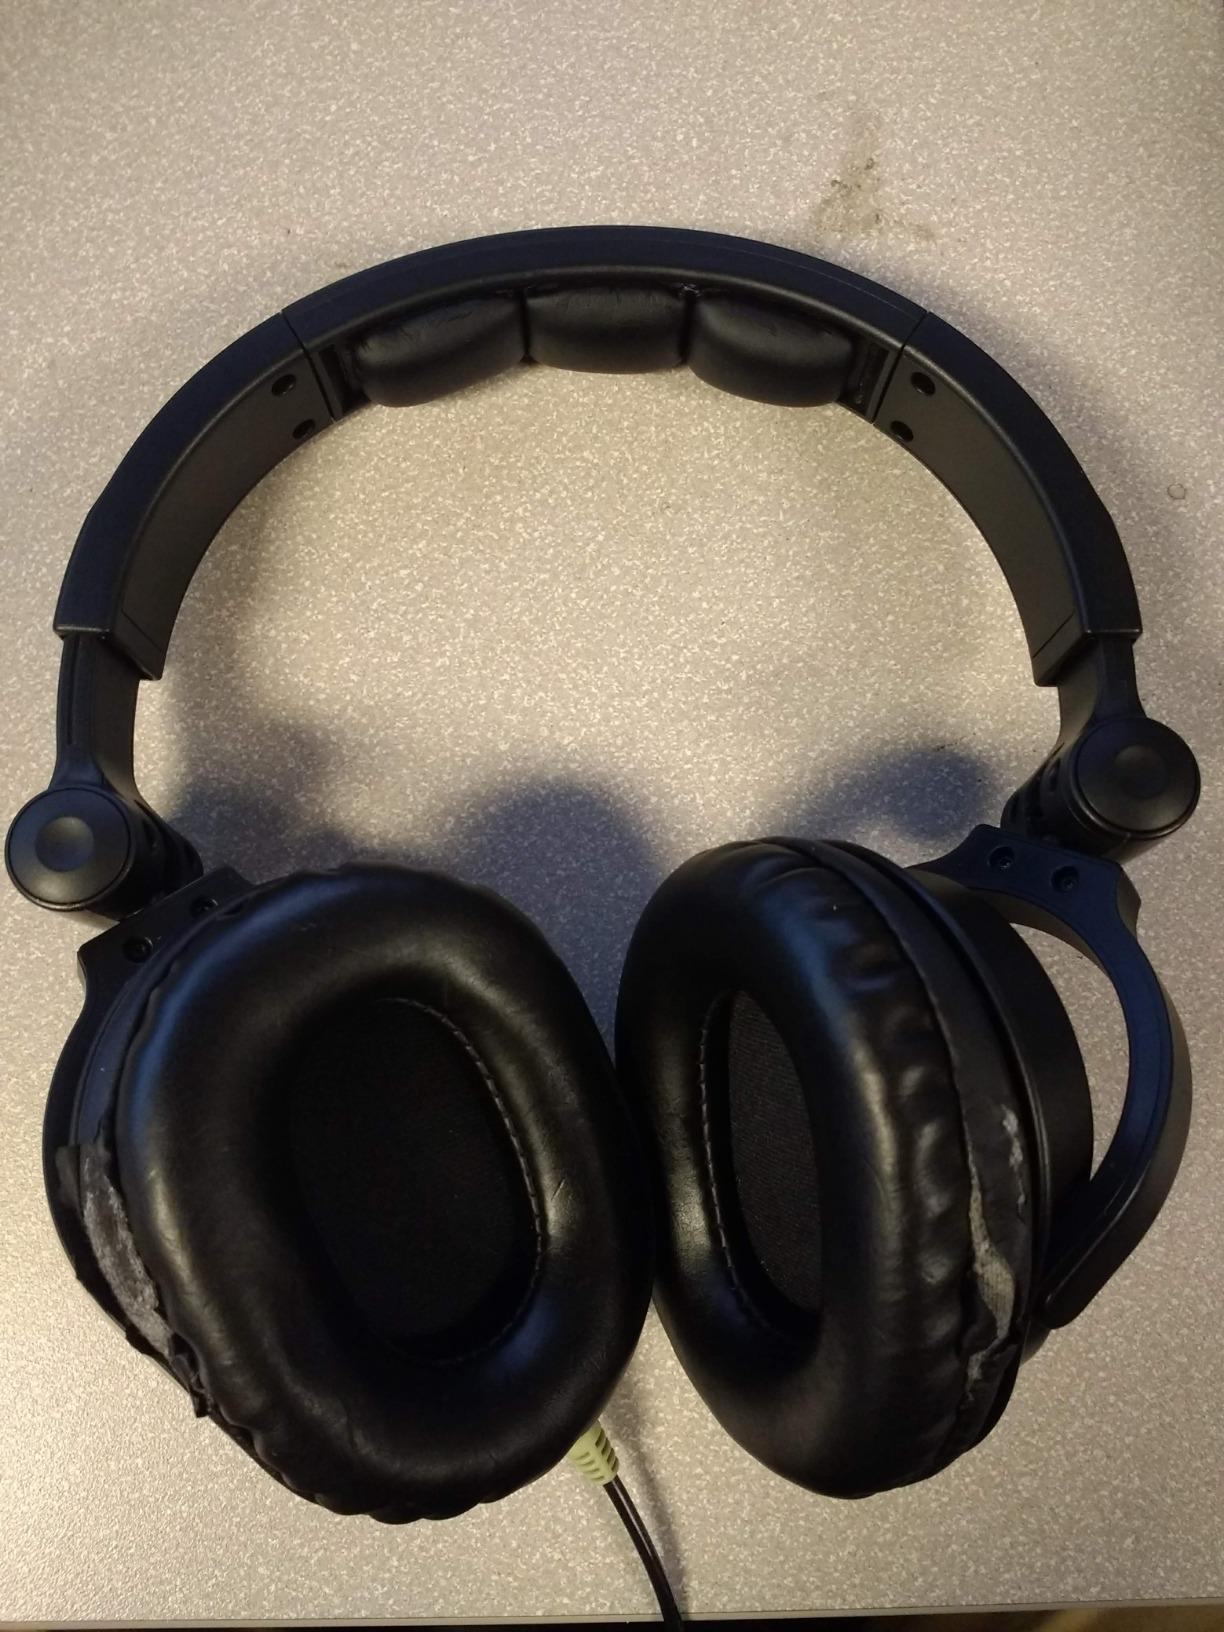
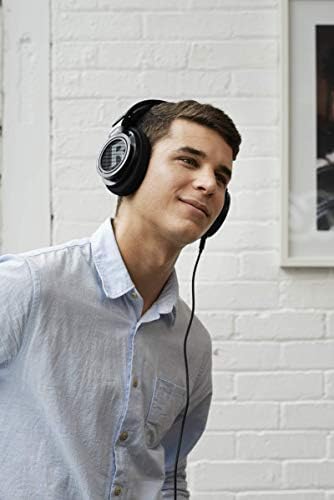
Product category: headphones
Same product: no